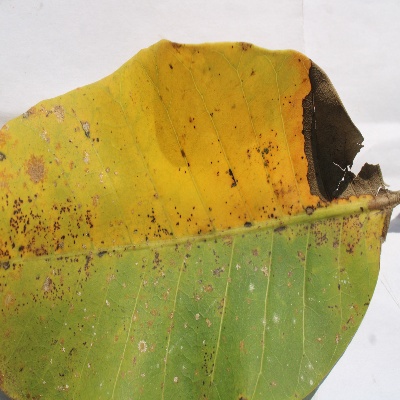
Crop: Cashew
Condition: anthracnose